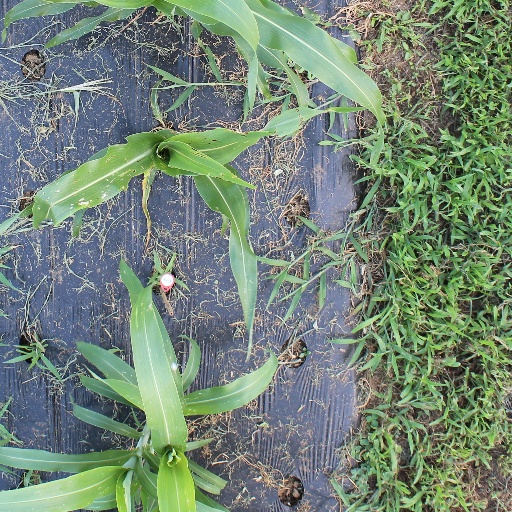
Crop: sorghum